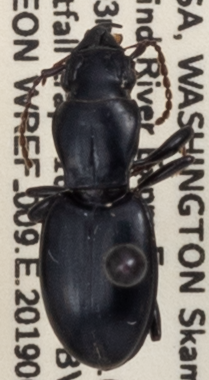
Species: Promecognathus crassus
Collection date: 2019-06-18
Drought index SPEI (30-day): -0.932
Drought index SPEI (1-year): -2.09
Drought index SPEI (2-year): -2.09